George Meany

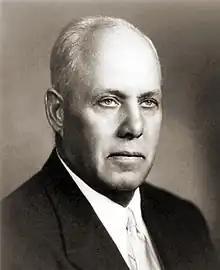
Meany 1950-56

William George Meany (August 16, 1894 – January 10, 1980) was an American labor union administrator for 57 years. He was a vital figure in the creation of the AFL–CIO and served as its first president, from 1955 to 1979.